The Great Day of Girona

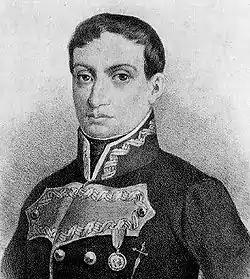
General Mariano Alvarez de Castro

The work portrays the aftermath of a battle that took place on 19 September 1809, during a 7-month siege of the city of Girona by the invading French army during the Peninsular War. The attack was resisted on the orders of General Álvarez de Castro. The architecture of the scene confirms that the painting depicts the location of the events: The towers of the Cathedral of Girona and the church of St. Felix can be seen in the background, the walls of the city and the Gironella Tower zone are in front. Preparatory drawings indicate that Martí Alsina chose to depict the battle scene in the area of "La caserna dels Alemanys" (the headquarters of the Germans) in order to simultaneously paint a classical profile of the city of Girona and depict a location where other important battles of the siege had taken place.